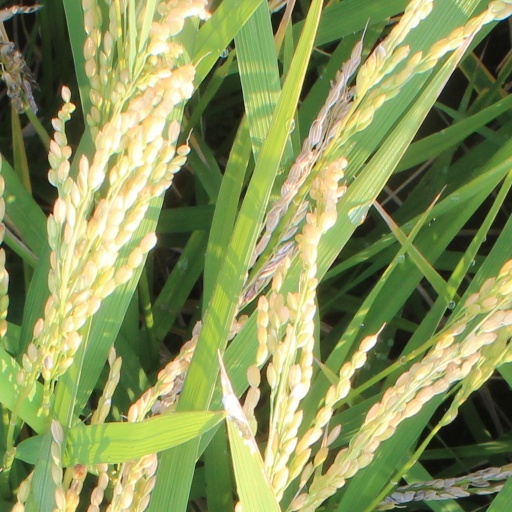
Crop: rice